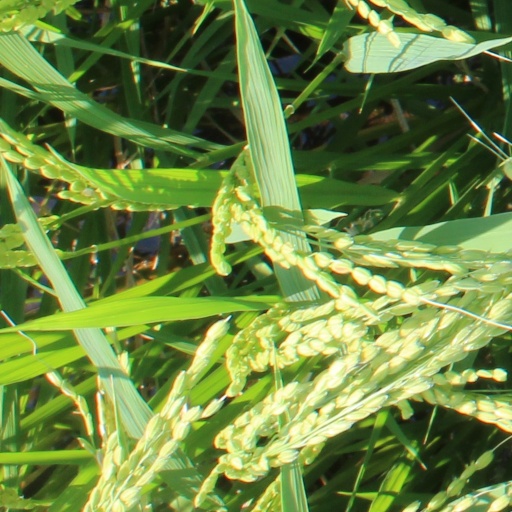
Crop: rice